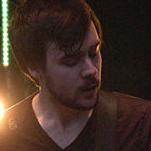
Age: 22